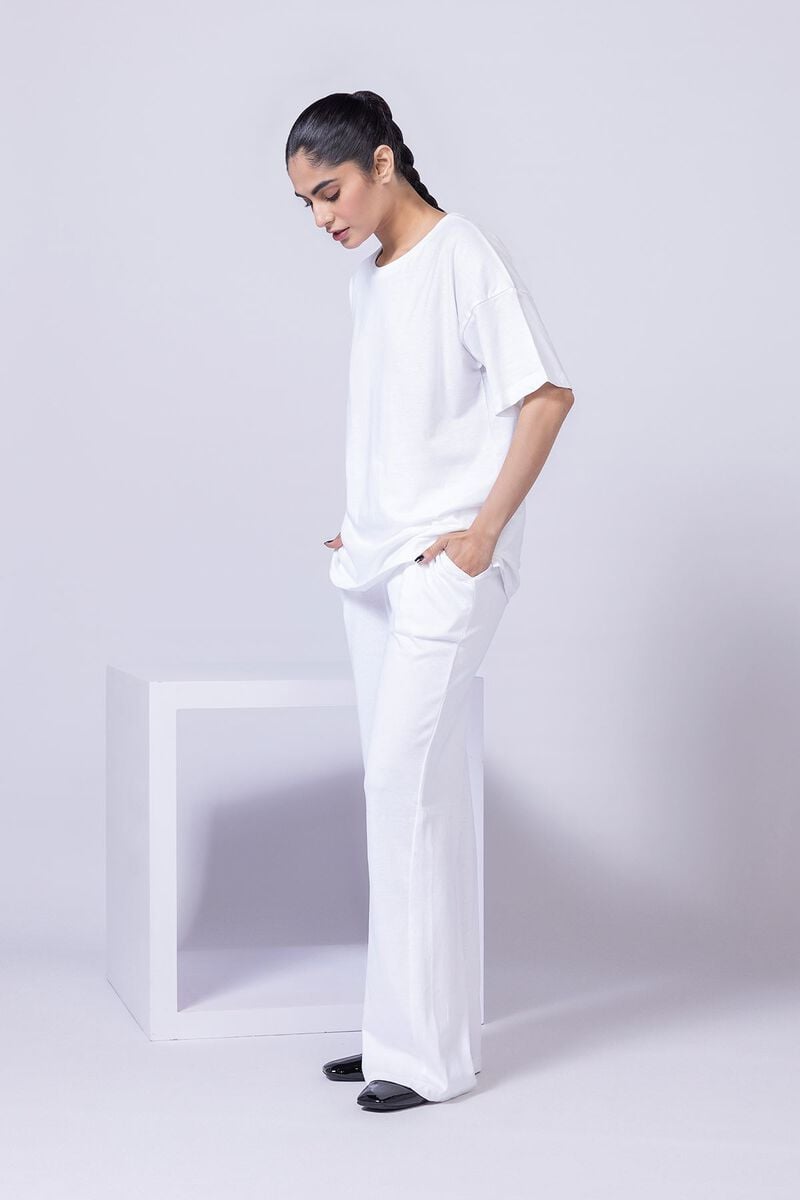
white linen pants